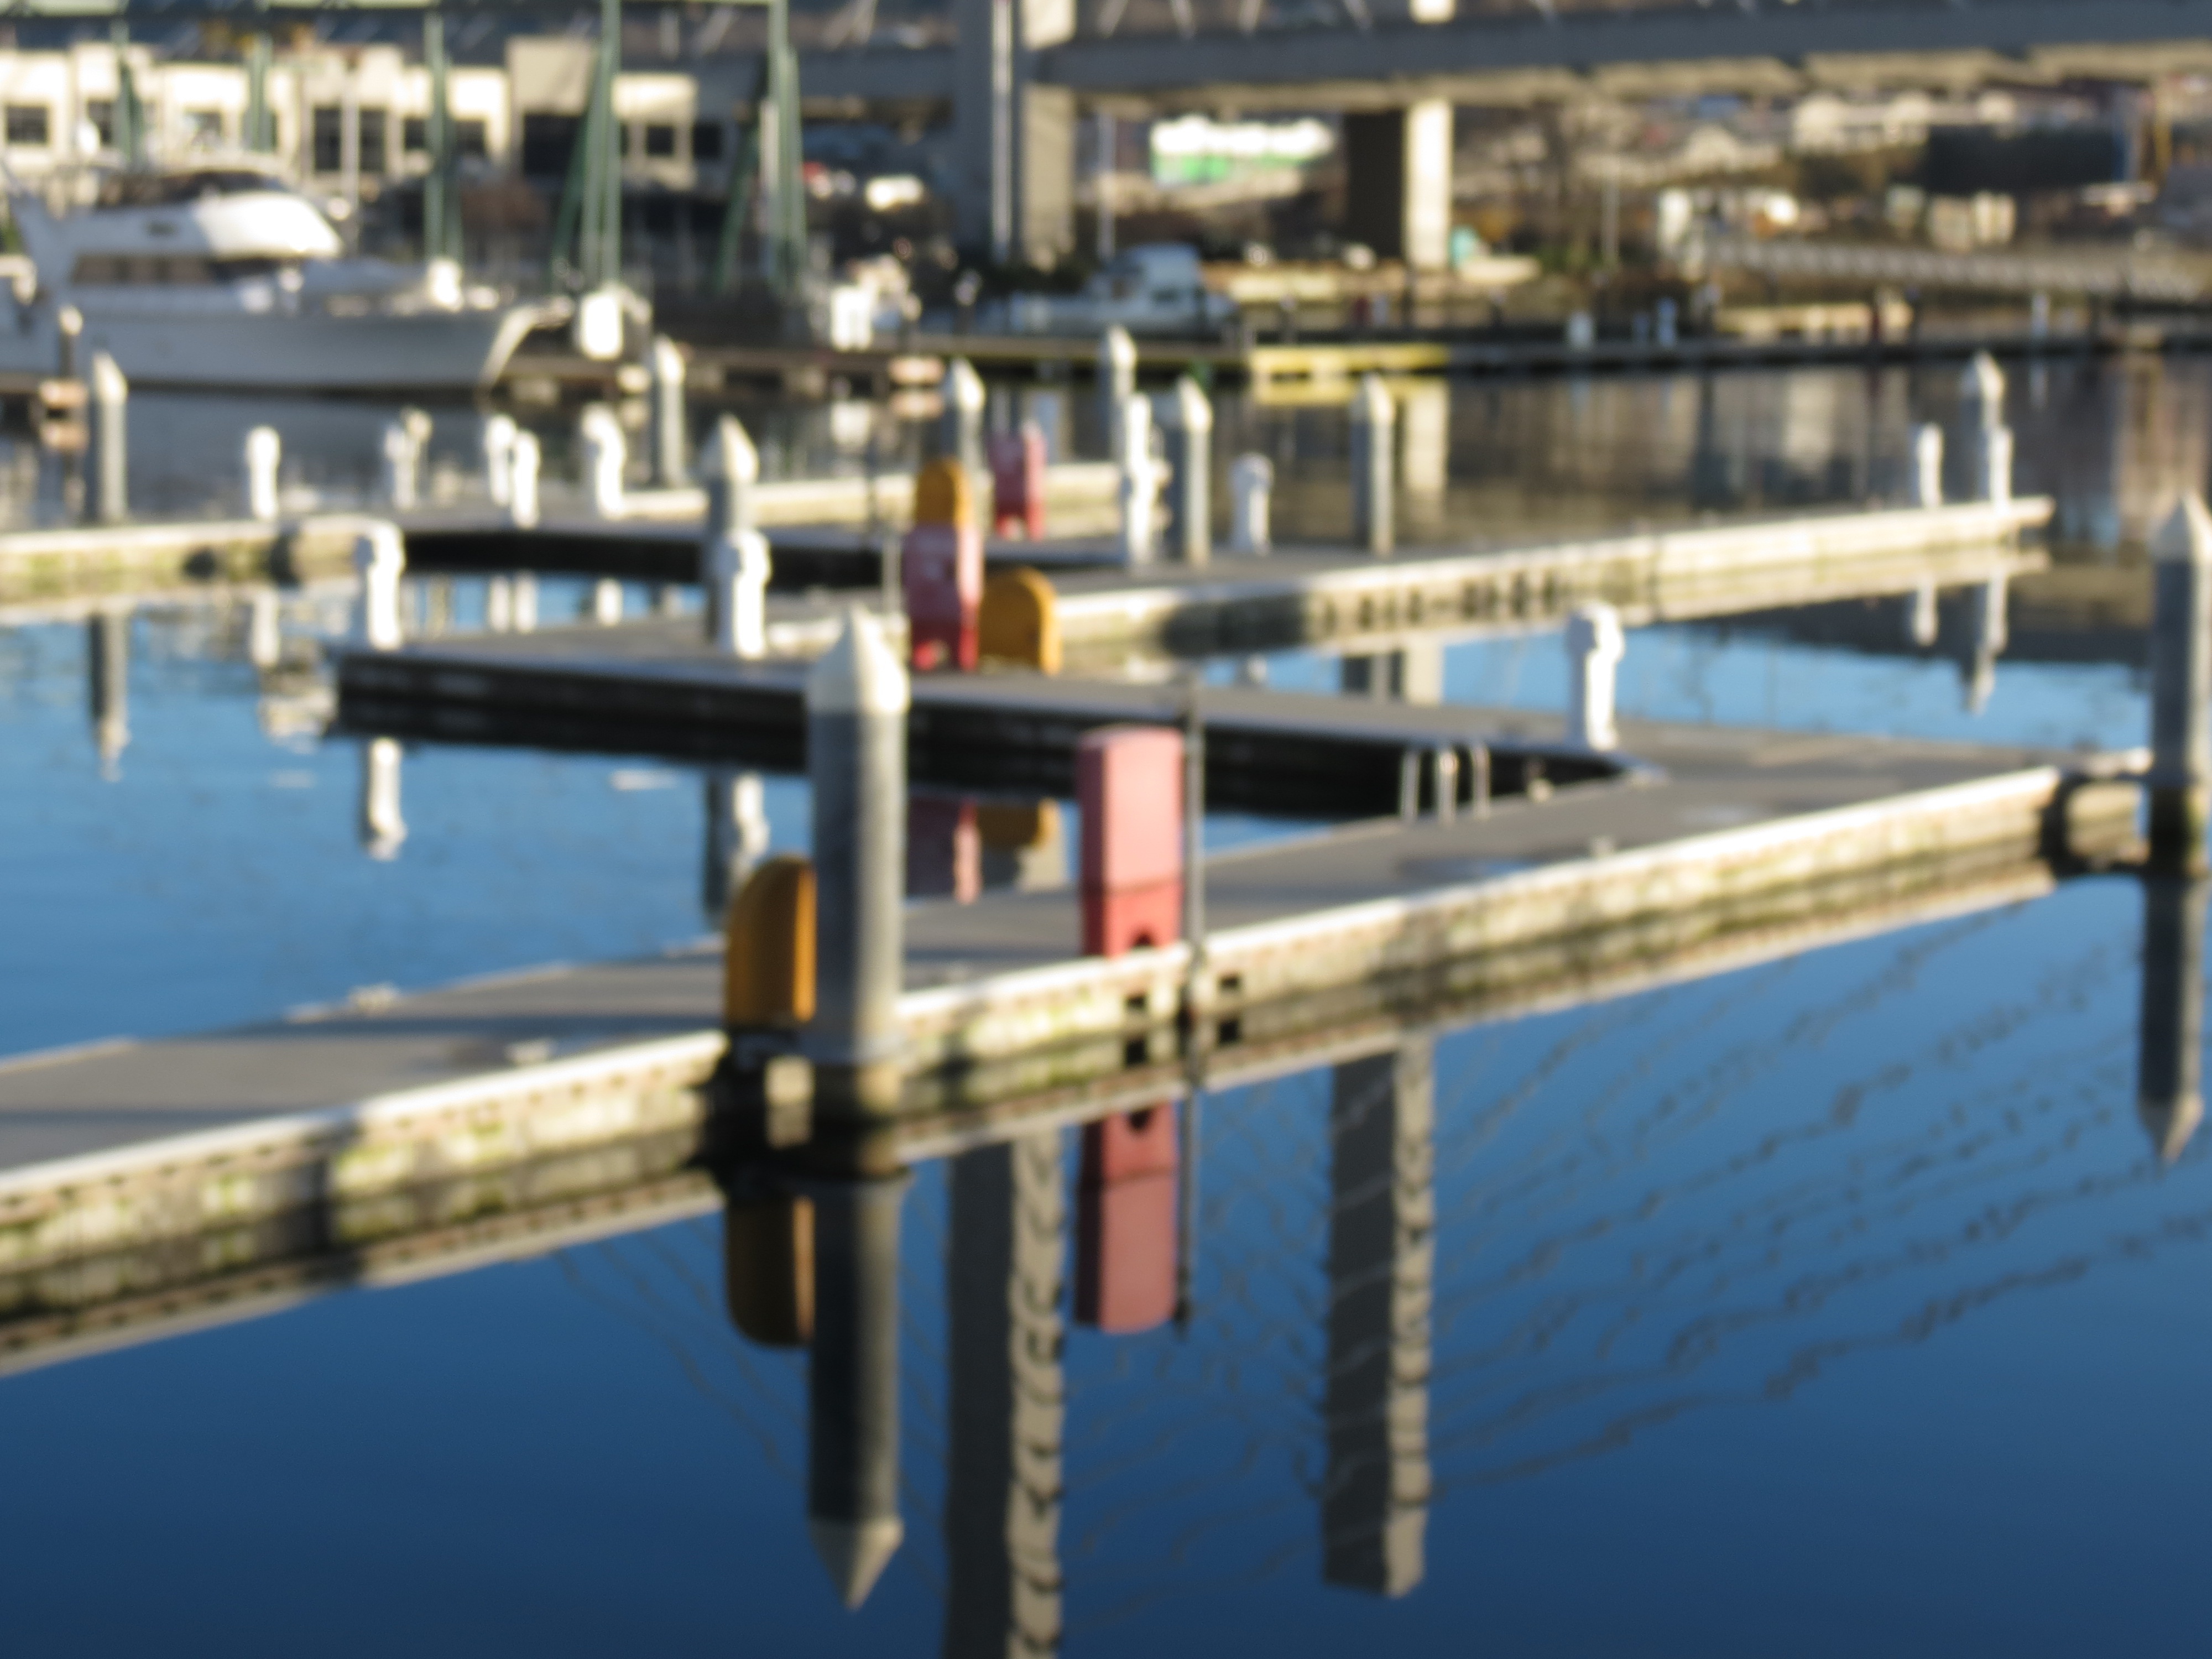
water, dock, wood, pier, reflection, vehicle, mast, marina